Gone Home

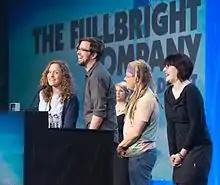
The Fullbright Company at the Game Developers Choice Awards in 2014. From left, Kate Craig, Steve Gaynor, Johnnemann Nordhagen and Karla Zimonja

Fullbright was founded by Steve Gaynor, Karla Zimonja, and Johnnemann Nordhagen as "The Fullbright Company". The three had previously worked together at 2K Games on "". All three were drawn by the prospect of developing an exploration game influenced by "Minerva's Den" through a small independent team rather than a large company, and subsequently left 2K Games to form Fullbright. To reduce costs, the team moved into a house together in Portland, Oregon, and set up the office in the basement, with "Gone Home" being their first game. Gaynor considered their previous work on the "BioShock" games as effectively the pre-production stage for "Gone Home", allowing them to complete it within seventeen months. The rapid development was aided by first prototyping the game in ""s HPL Engine 2 (which Gaynor had prior experience with), before completing the game in the Unity 4 game engine. The game's budget was less than $200,000.